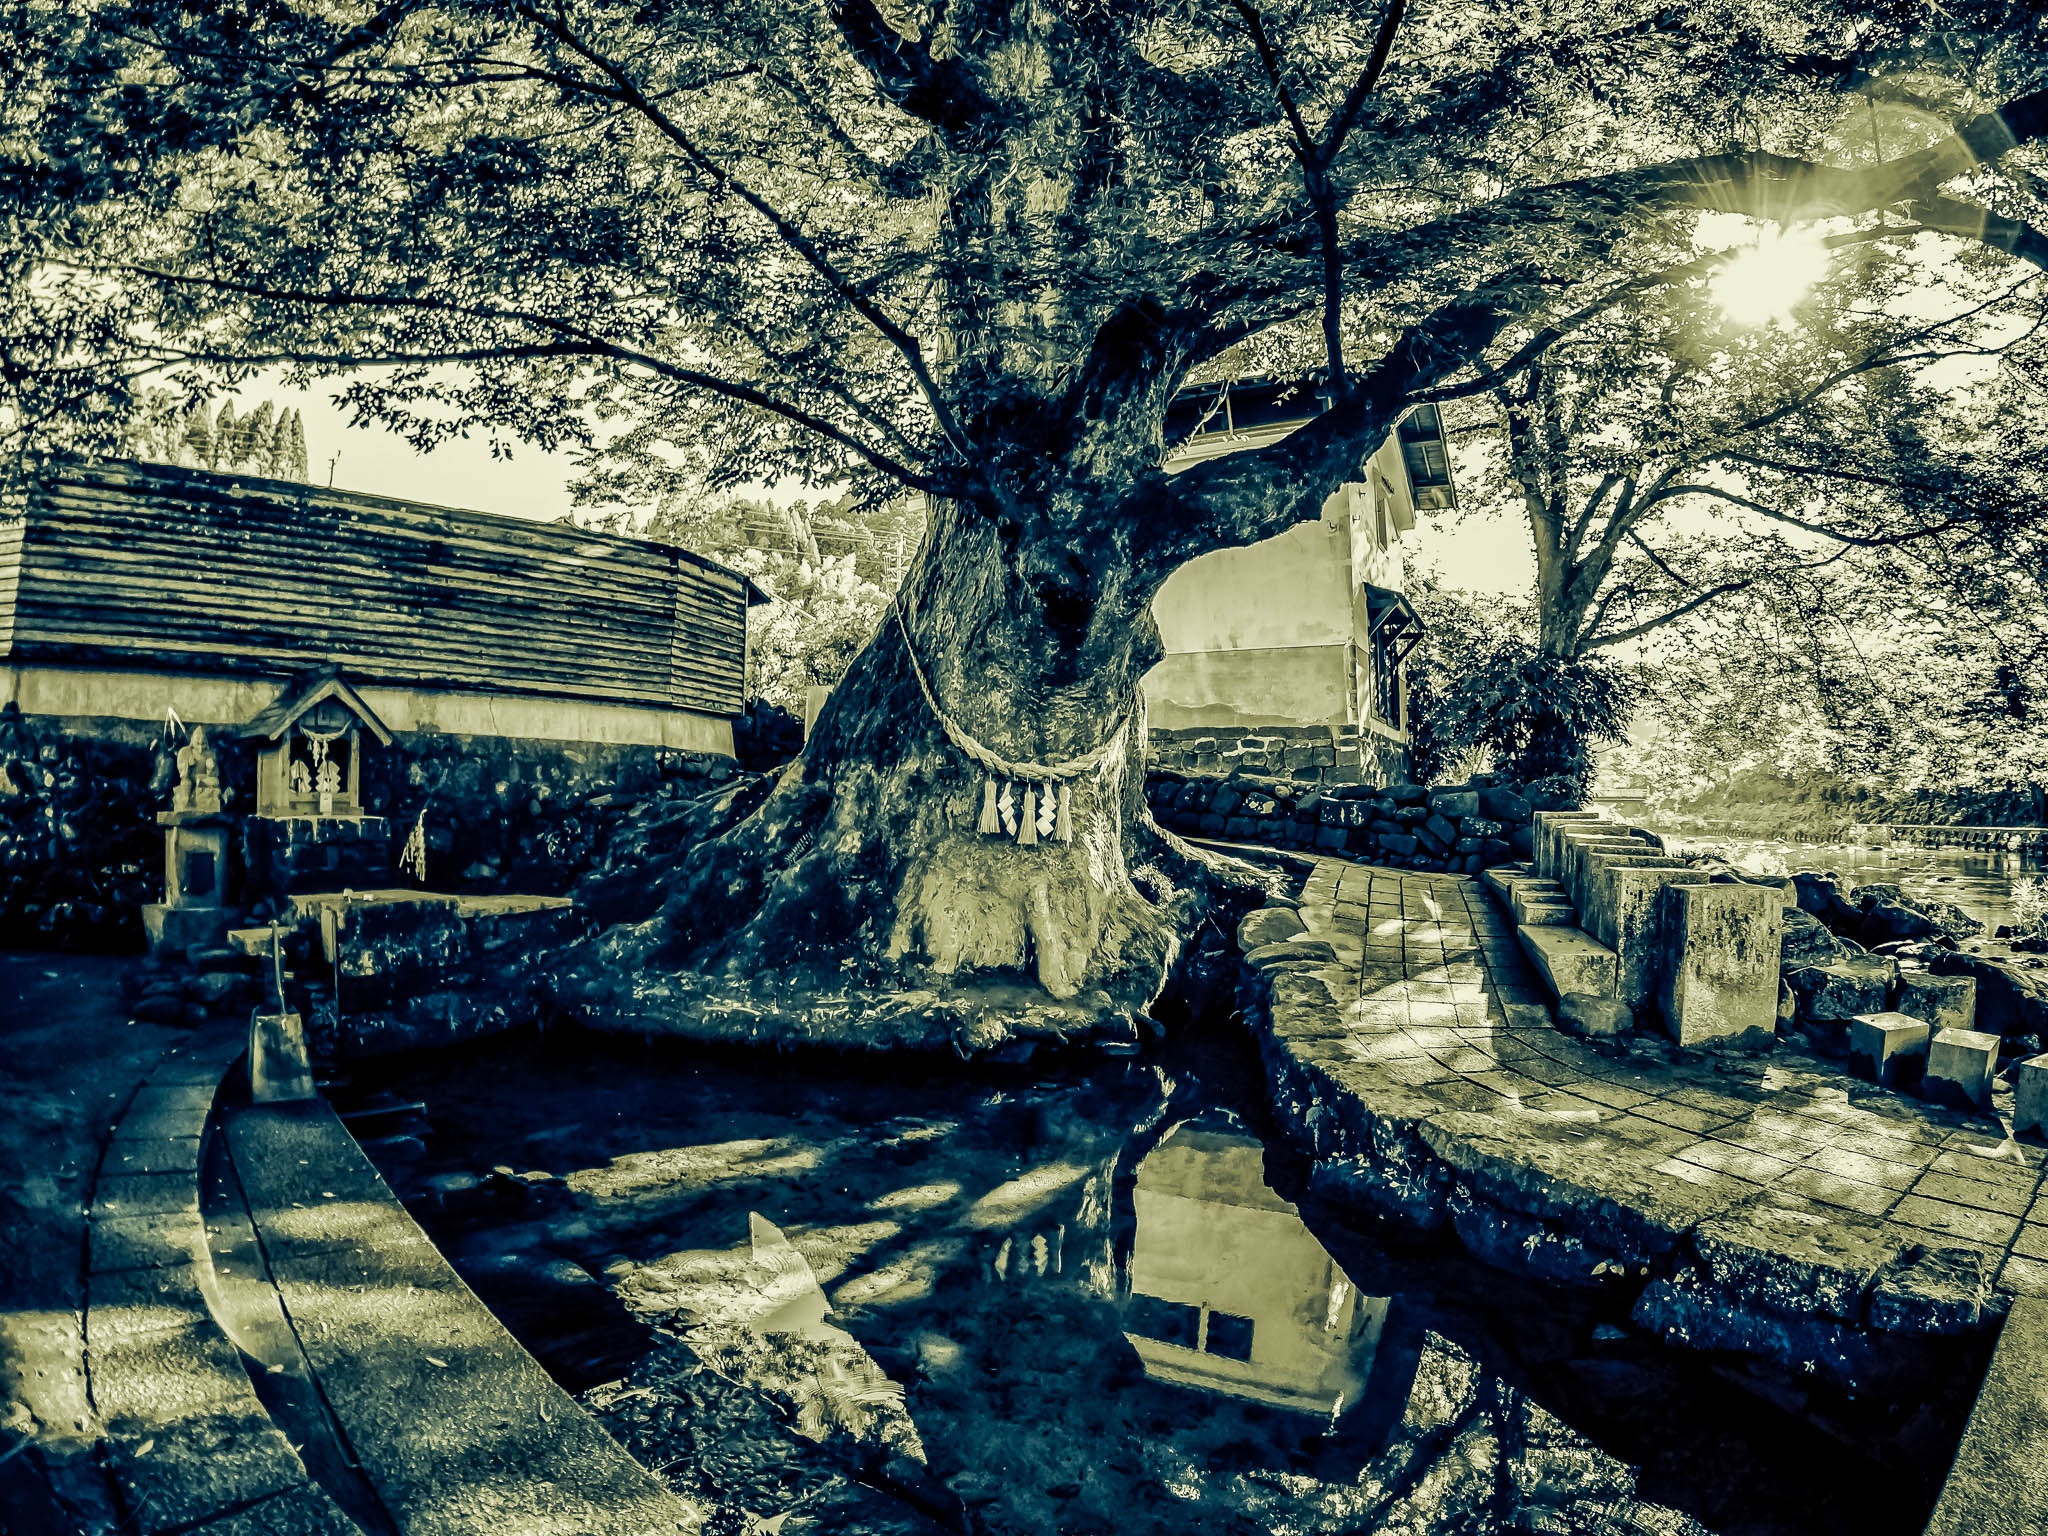
fountainhead, tree, water, japan, nature, woody plant, reflection, plant, branch, leaf, winter, sky, sunlight, landscape, computer wallpaper